David McGuinty

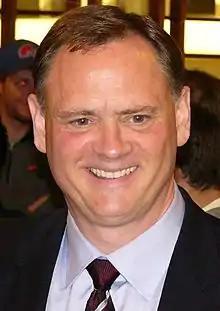
McGuinty in 2008

On May 30, 2006, interim Liberal leader Bill Graham appointed McGuinty as the Official Opposition critic for Transport.